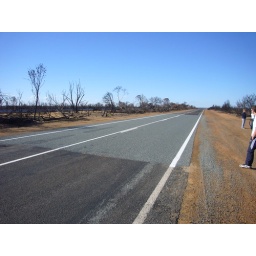
New section of road where the trucks melted in the firestorm.